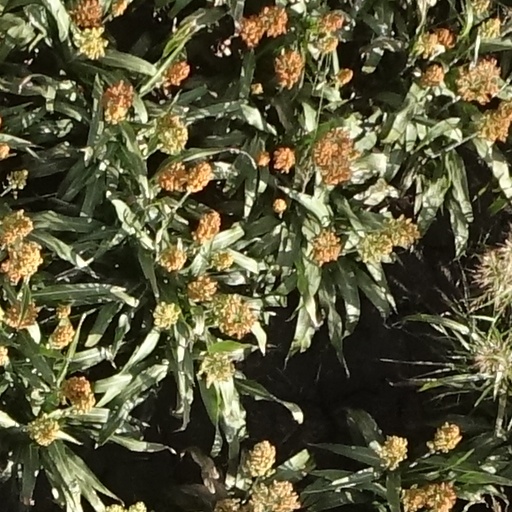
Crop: sorghum